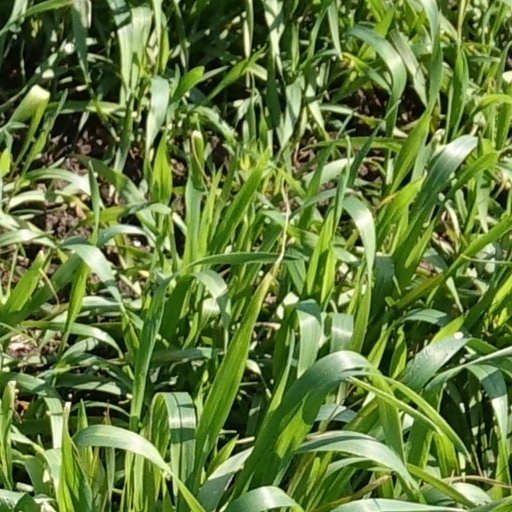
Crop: wheat